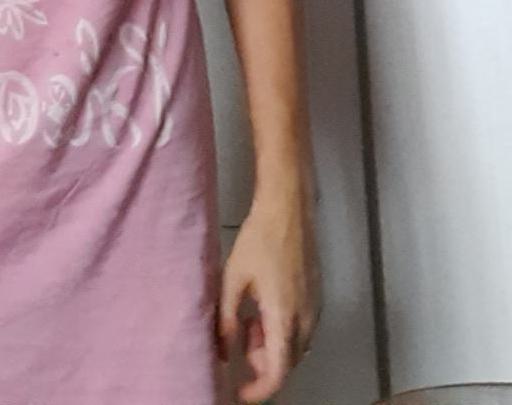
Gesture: no_gesture